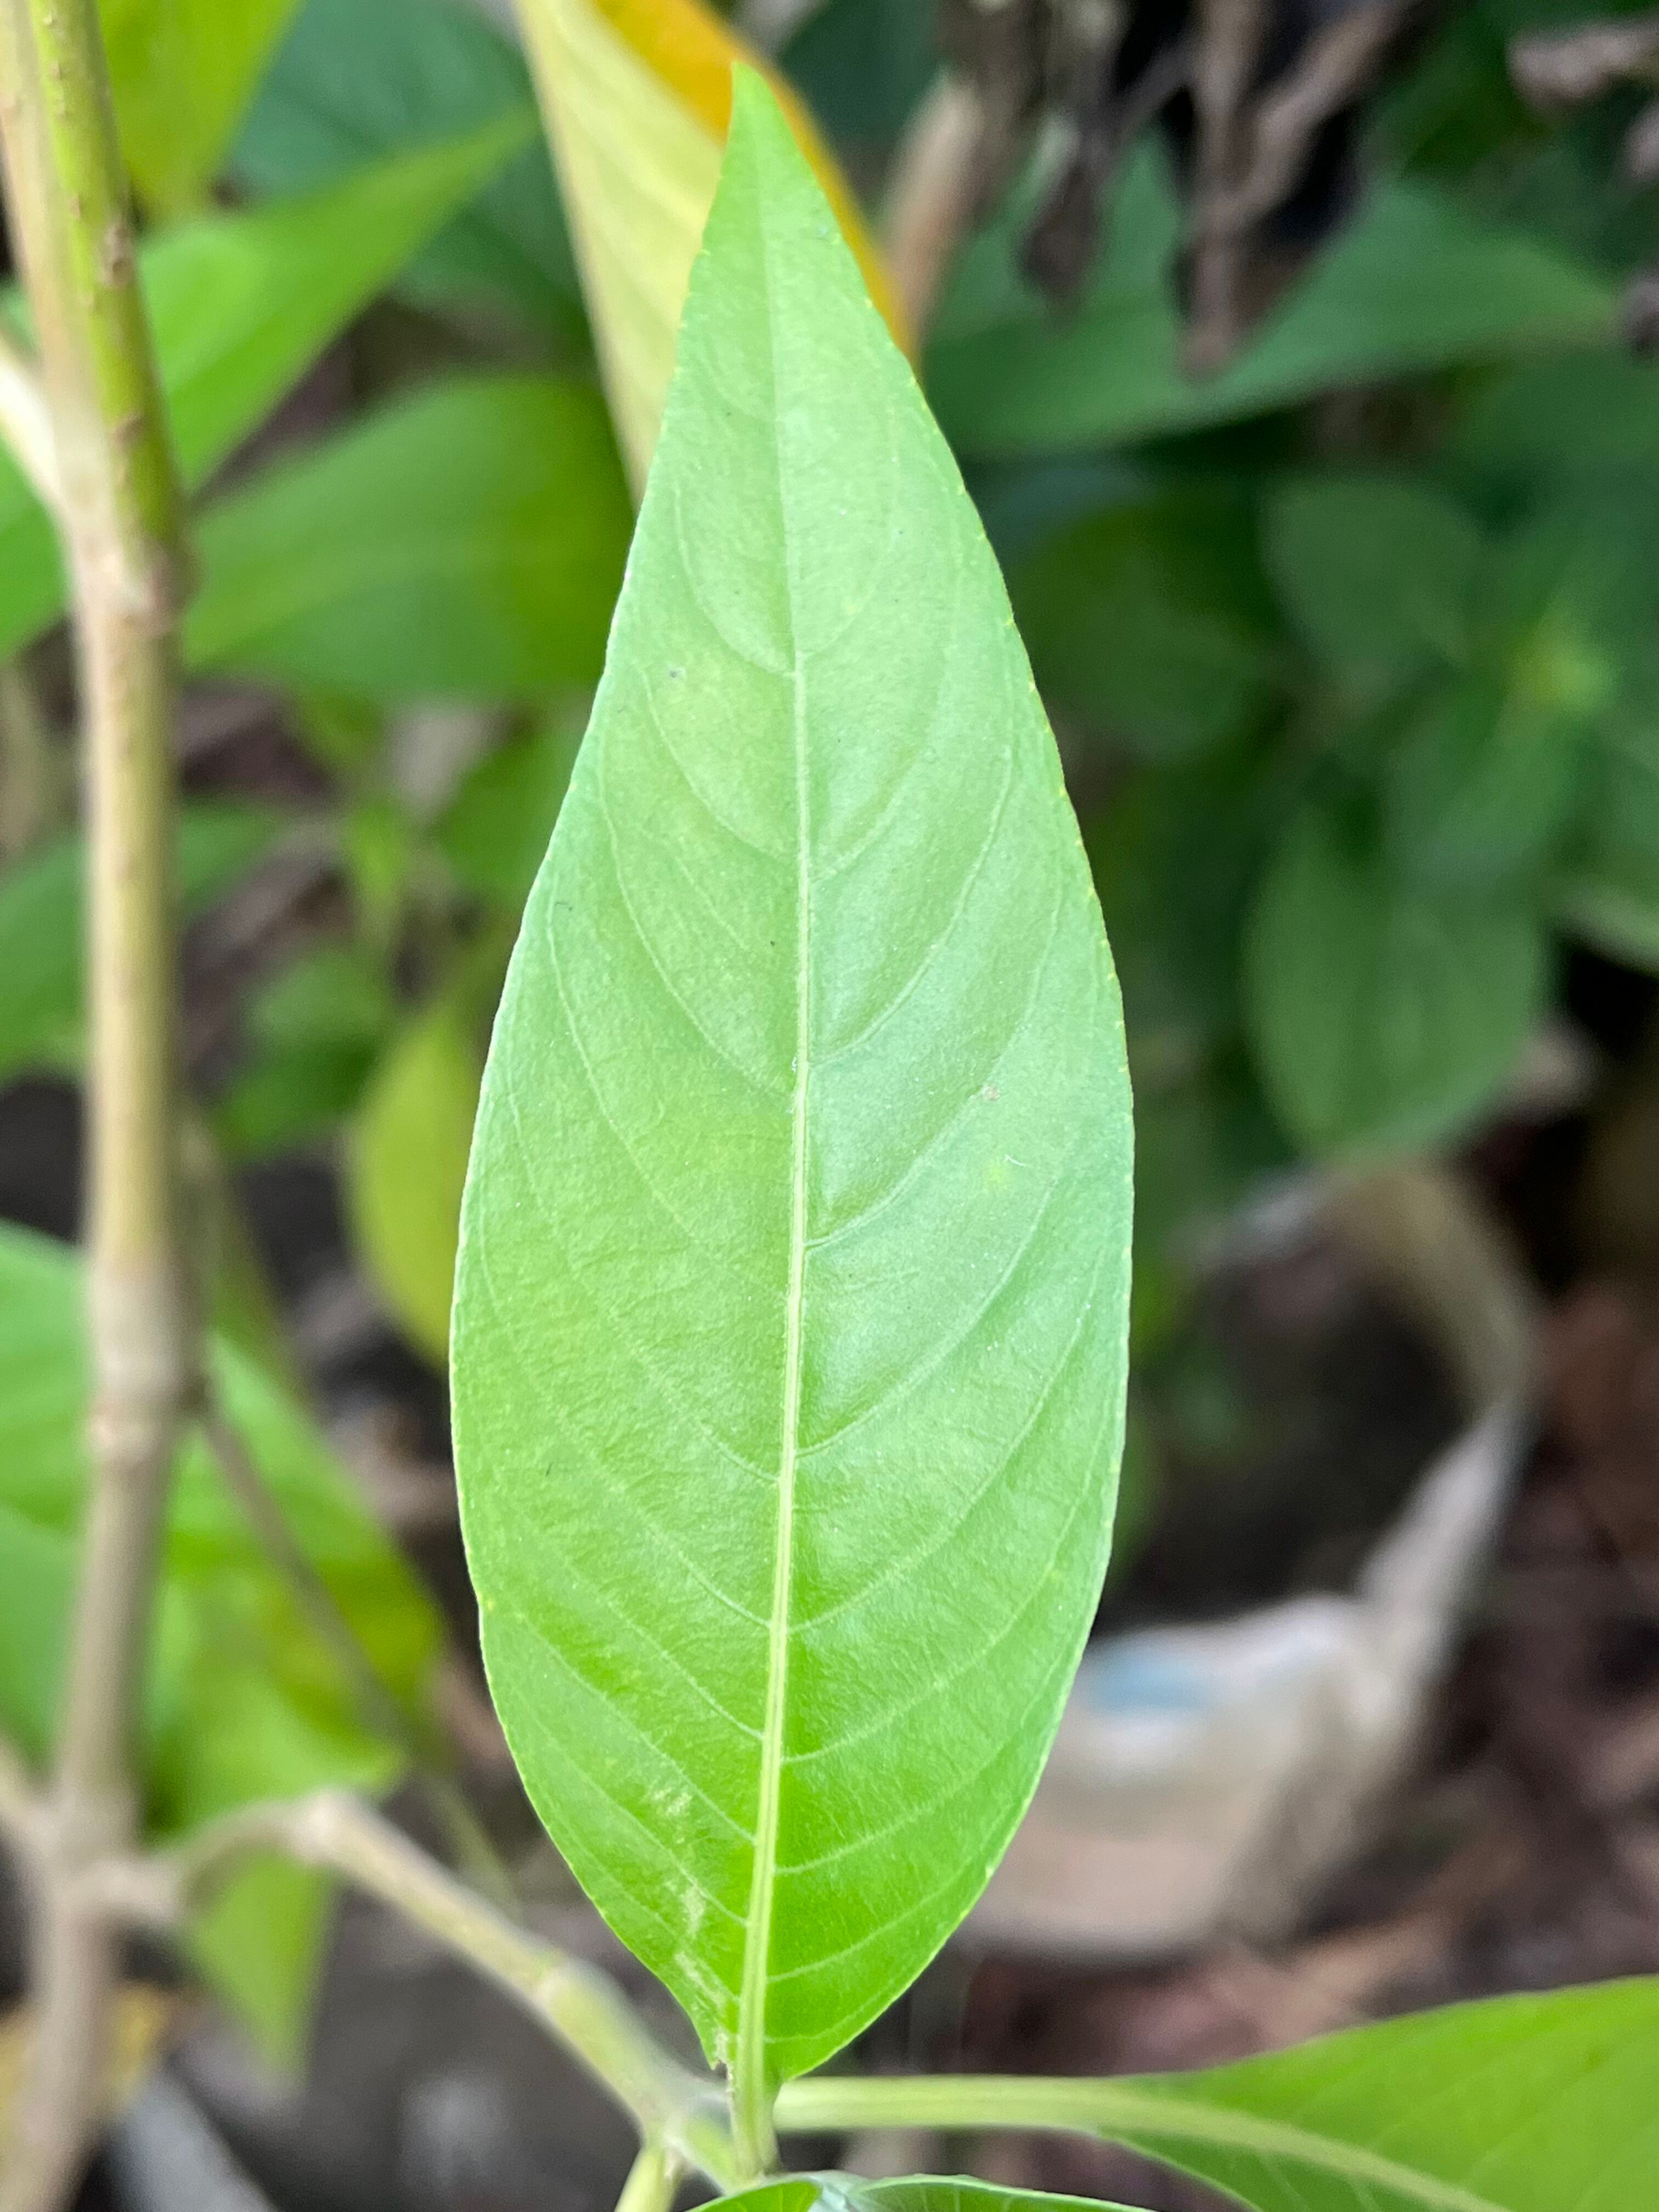
Plant species: justicia-adhatoda